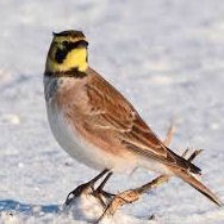
Species: HORNED LARK
Scientific name: EREMOPHILA ALPESTRIS